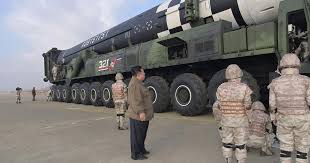
Label: Rs-24